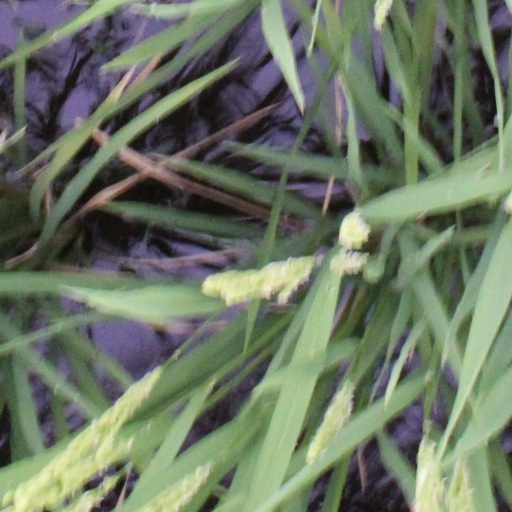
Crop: rice